Saglikade Bombabomb

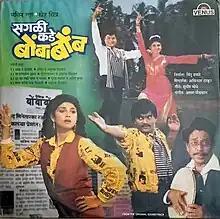
VCD Cover

Saglikade Bombabomb is a 1989 Indian Marathi-language comedy film directed by Avinash Thakur and Produced by Chintu Dhavale under the banner of Sneha Chitra and written by Sachin Pilgaonkar. The film stars an ensemble cast of Ashok Saraf, Varsha Usgaonkar, Nilu Phule, Prashant Damle, Kishori Shahane, Vijay Patkar, Sachin Pilgaonkar and Nayantara in guest appearances. The film's soundtrack is composed by Arun Paudwal received a positive response from audiences, particularly from the youth. Every song in the movie was a hit and well-received by the audience.